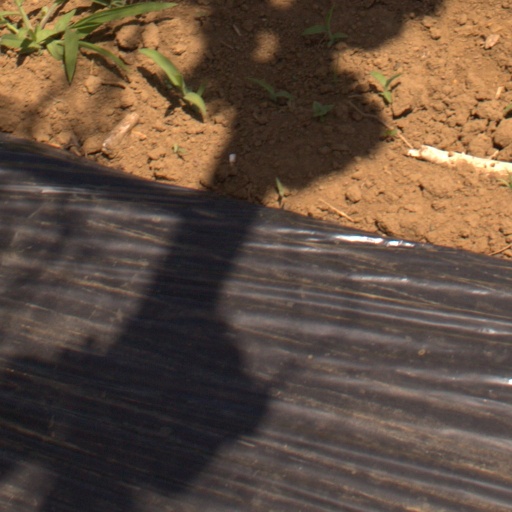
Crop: Jerusalem artichoke